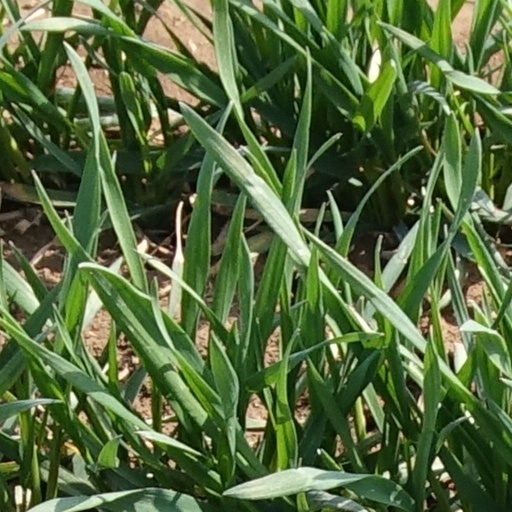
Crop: wheat